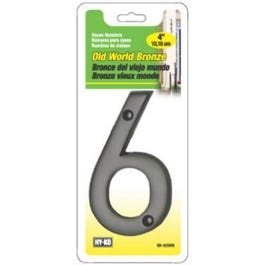
House Address Number "6", Old World Bronze, 4-In.
Add an elegant accent to your home with 4" high-quality, oil-rubbed bronze house numbers.
Brand: Hy-Ko
Category: Home & Garden > Decor > Address Signs